Northfield Public Library

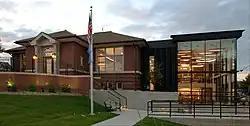
Northfield Public Library

The Northfield Public Library is a public library in Northfield, Minnesota. It is a member of Southeastern Libraries Cooperating, of the Southeast Minnesota library region. The Carnegie Library was built in 1910 with a major addition built in 1985. The library was renovated from 2015 to 2016, with library services moving temporarily to City Hall during that time. The library reopened in its original location on Saturday, May 7, 2016.